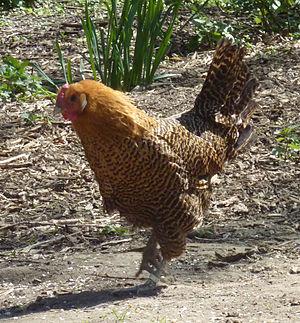
La poule de Westphalie est une race de poule domestique allemande, originaire de Westphalie, qui compte plus de mille sujets inscrits dans ce pays.